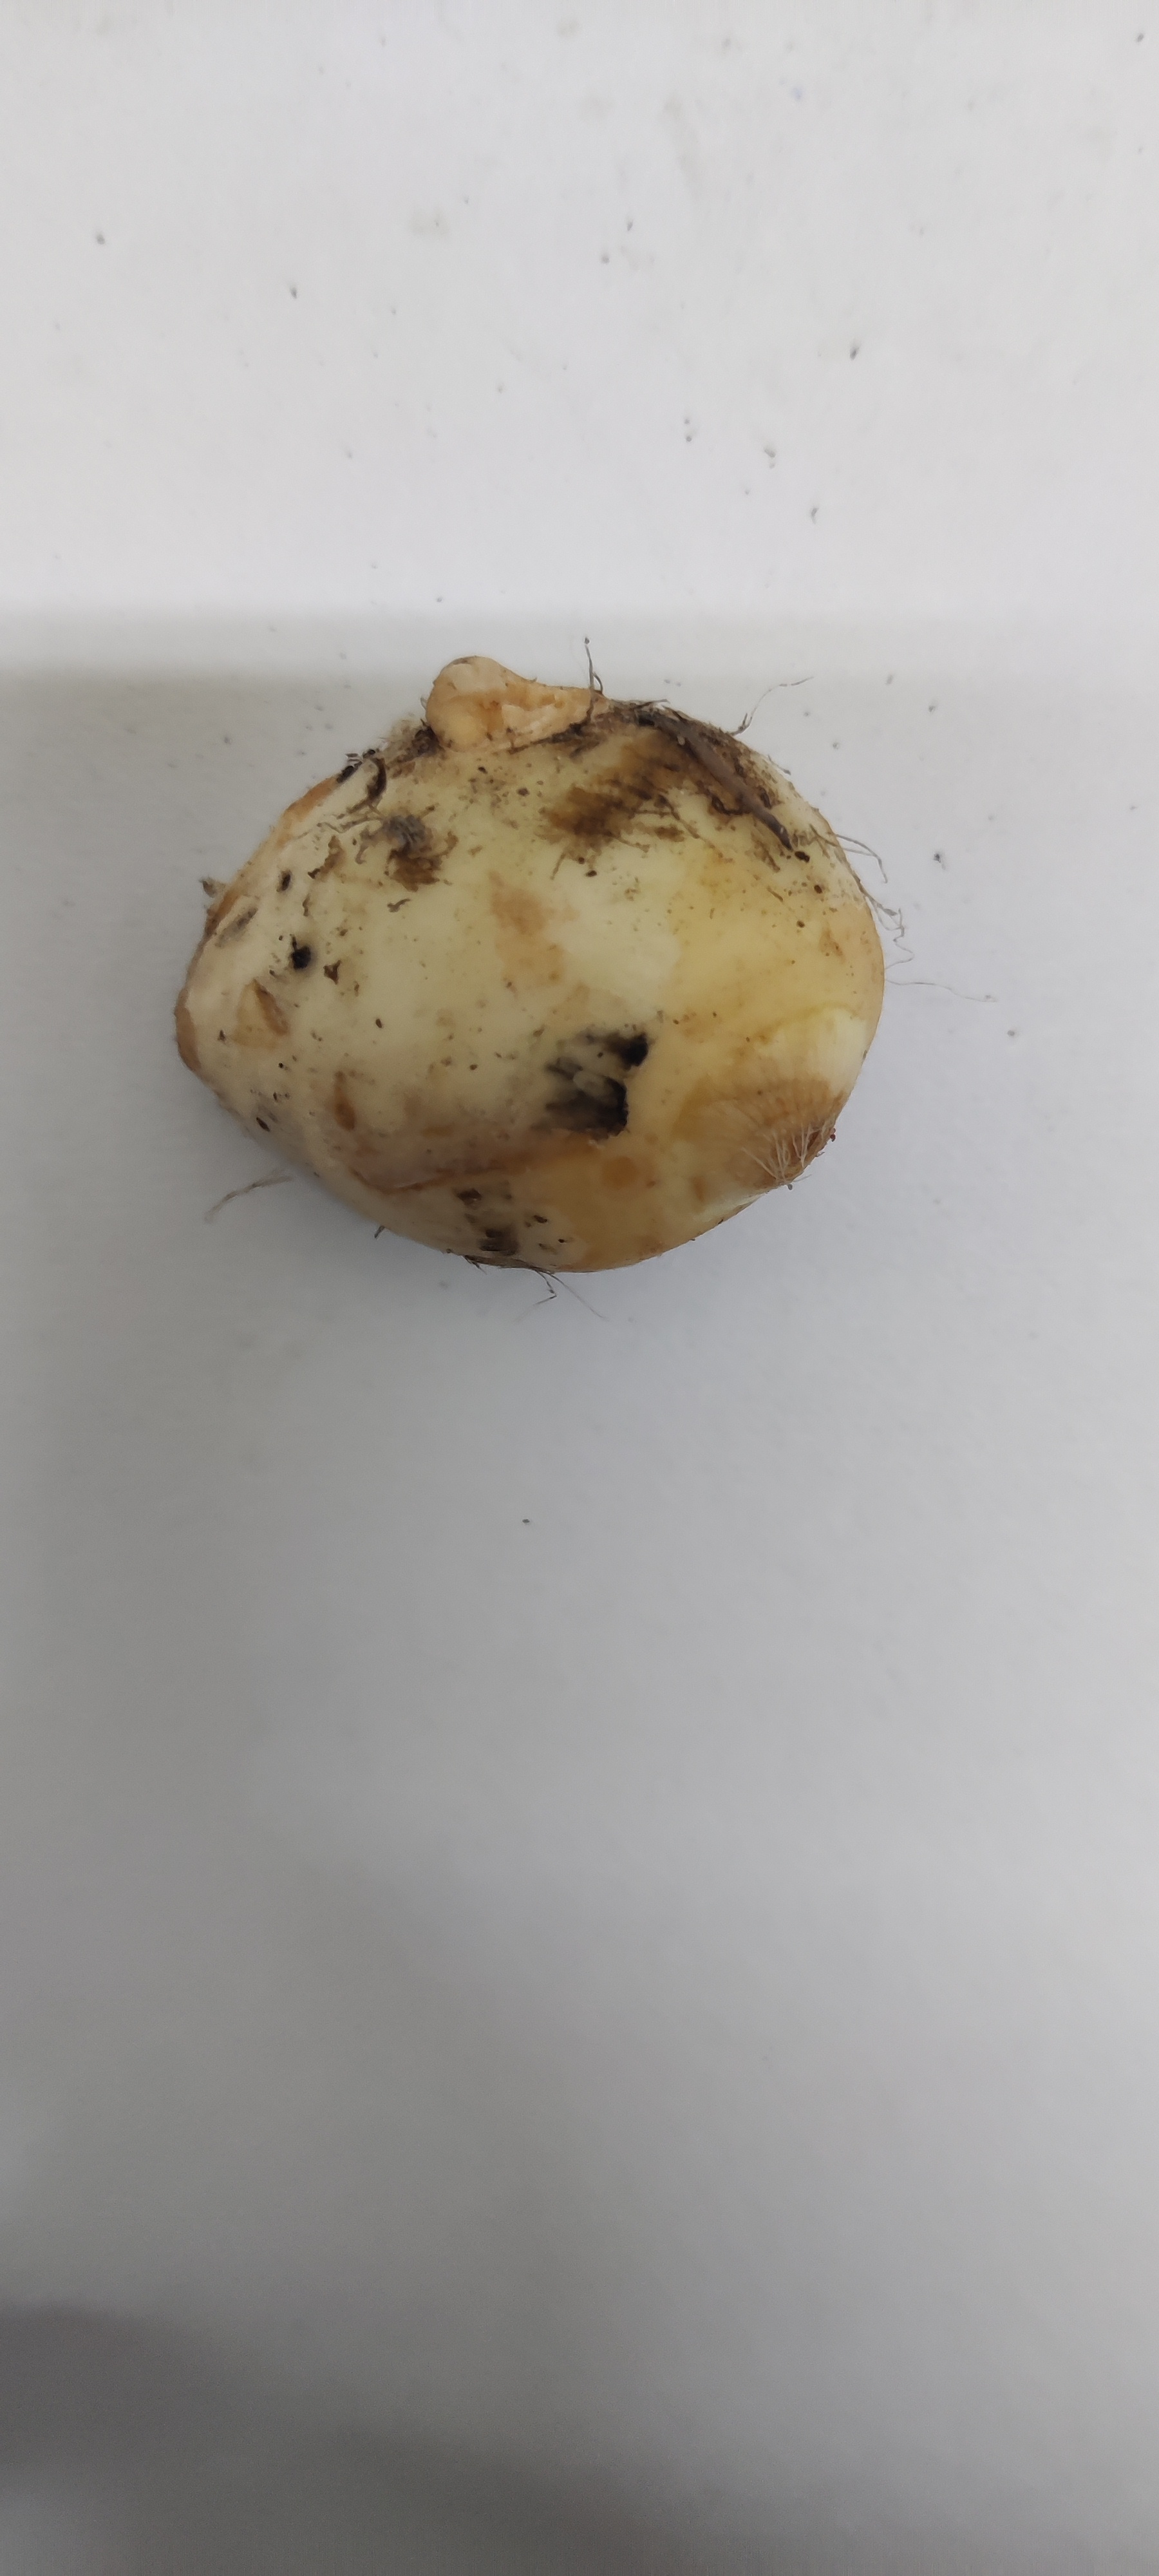
Crop: Taro root
Condition: Fresh